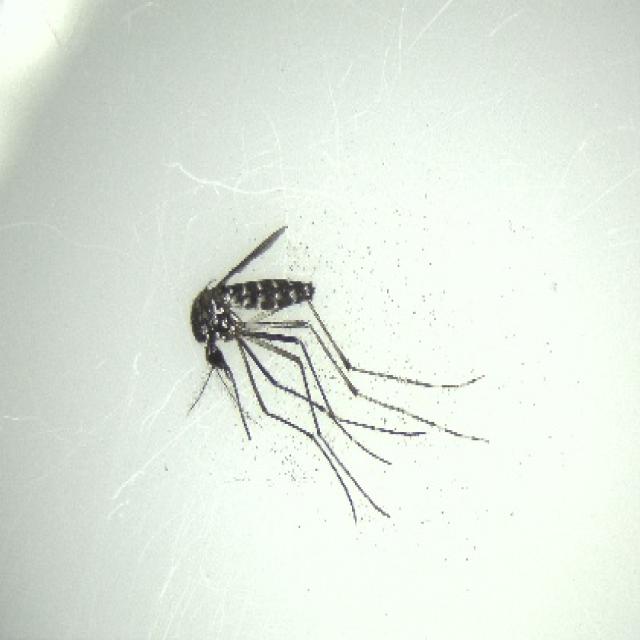
Species: aedes_albopictus